Demographics of Quebec

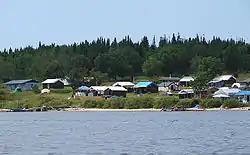
Nemiscau: the village in Nord-du-Québec home to the Grand Council of the Crees.

In the Royal Proclamation of 1763, issued by King George III, the indigenous peoples were stated to have an indisputable right to their lands. However, quickly following the proclamation and after the peace treaties with New France and France concluded, the British Crown decided to institute territorial treaties which allowed British authorities to proceed with the total extinction of the land titles of the Indigenous groups.